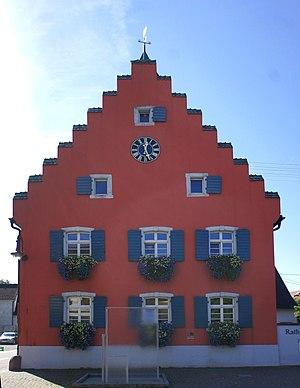
Gottenheim est une commune de Bade-Wurtemberg, située dans l'arrondissement de Brisgau-Haute-Forêt-Noire, dans le district de Fribourg-en-Brisgau.